Rajarajeshwara Temple

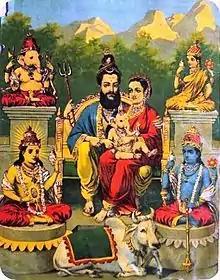
Shiva Parvathi

In the Rajarajeshwaram Temple, Shiva is represented in his prominent form, riding Nandi, the sacred white bull. His posture is notable for his feet being placed upon Kumbhodara, a Shiva Gana with a lion's countenance. The Ashta Bhairavas, and the key leaders of Shiva's retinue (the Shiva Gana)—Analodbhava, Nikumbha, Kumbhodara, Herambha, and Bhringi—serve as his guards around Nandi. Here, Shiva is along with Shakti, accompanied by his children, Veerabhadra and Bhadrakali, who emerged from his very essence.